Play for Today

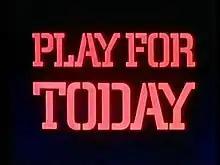
Logo as seen in the opening title sequence from 1976

Play for Today is a British television anthology drama series, produced by the BBC and transmitted on BBC1 from 1970 to 1984. During the run, more than three hundred programmes, featuring original television plays, and adaptations of stage plays and novels, were transmitted. The individual episodes were (with a few exceptions noted below) between fifty and a hundred minutes in duration. A handful of these plays, including "Rumpole of the Bailey", subsequently became television series in their own right.